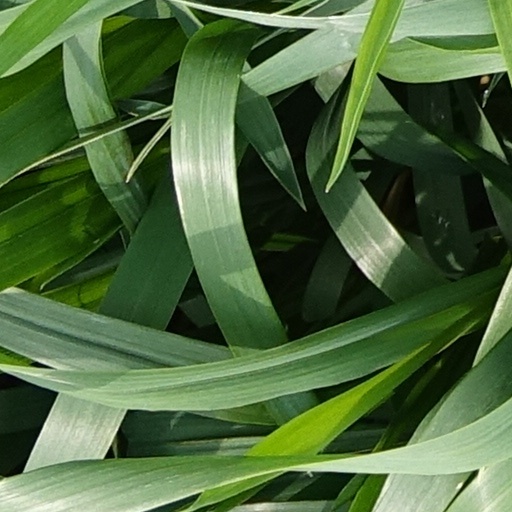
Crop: wheat